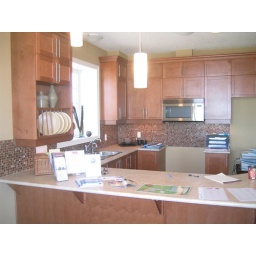
I like this cabinet colour too. Also want microwave over stove.